HMAS Swan (D61)

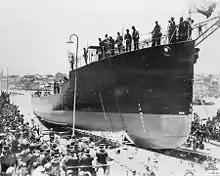
"Swan" being launched on 11 December 1915

"Swan" was laid down by the Cockatoo Docks and Engineering Company at Sydney in New South Wales on 22 January 1913. She was launched on 11 December 1915 by the wife of Sir William Rooke Creswell, the First Naval Member of the Australian Commonwealth Naval Board.